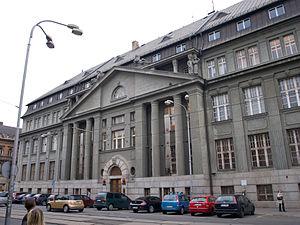
Société Générale est une des principales banques françaises et une des plus anciennes. Elle fait partie des trois piliers de l'industrie bancaire française non mutualiste avec le Crédit lyonnais et BNP Paribas.